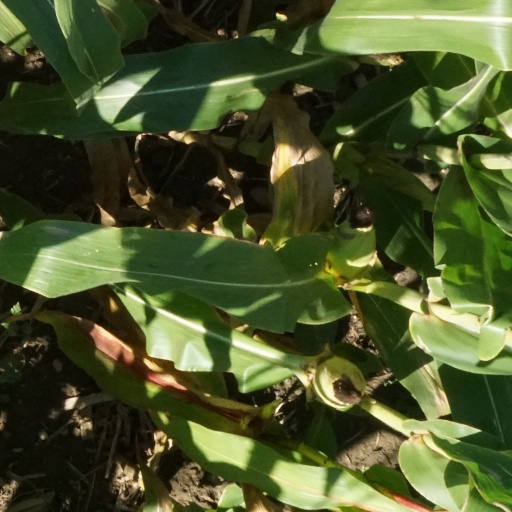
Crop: maize; corn